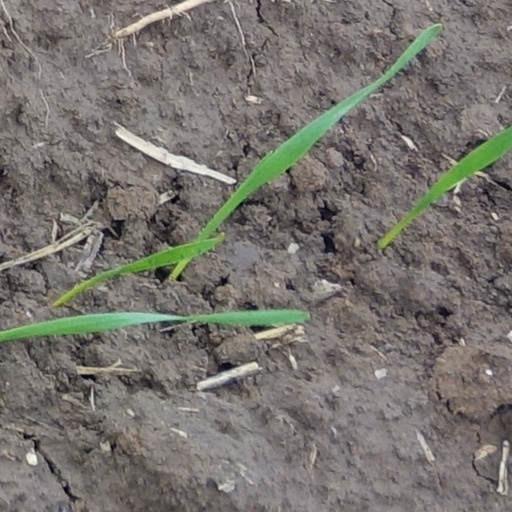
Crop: wheat